History of the Miami Dolphins

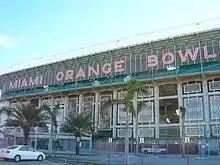
The Miami Orange Bowl, home of the Dolphins from their founding until 1987.

The first professional American football team to be based in Miami and the state of Florida was the Miami Seahawks. The Seahawks entered the All-America Football Conference (AAFC) during its inaugural 1946 season, as the first major league-level sports franchise ever in Miami. However, the team lasted only one year before being confiscated by the league.